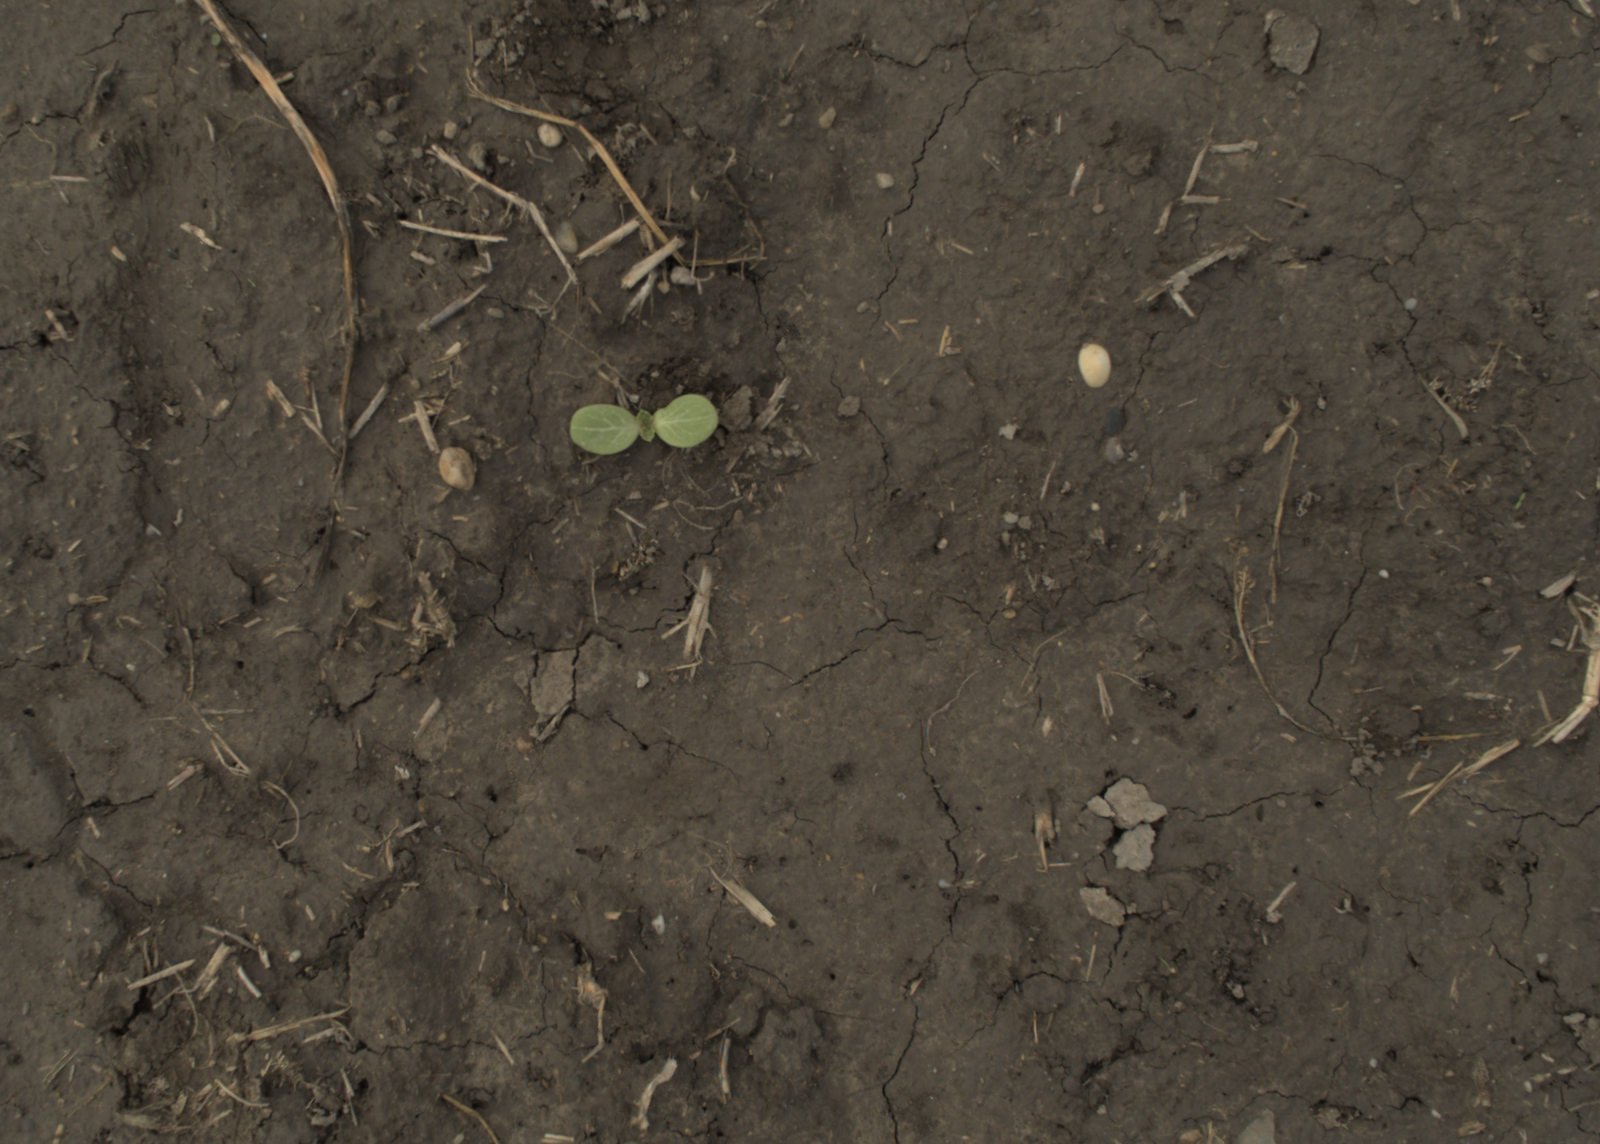
Capture date: 21.09.2021 11:02:13
Weather: mixed
Wind: light
Seeding date: 02.09.2021
Plant canopy height (mm): 962